Elena Poniatowska

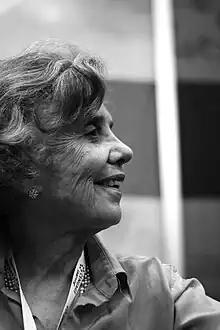
Princess Elena Poniatowska

Poniatowska was born Helène Elizabeth Louise Amelie Paula Dolores Poniatowska Amor in Paris, France, in 1932. Her father was Prince Jean Joseph Évremond Sperry Poniatowski (son of Prince André Poniatowski), born to a prominent family distantly related to the last king of the Polish–Lithuanian Commonwealth, Stanisław August Poniatowski. Her mother was French-born heiress María Dolores Paulette Amor de Yturbe, whose Mexican family lost land and fled Mexico after Porfirio Díaz was ousted during the Mexican Revolution. Poniatowska's extended family includes an archbishop, the primate of Poland, a musician, French politicians, and several writers and statesmen, including Benjamin Franklin. Her aunt was the poet Pita Amor. She was raised in France by a grandfather who was a writer and a grandmother who showed her unflattering photographs of Mexico, including some in "National Geographic" depicting Africans, saying they were Mexican indigenes, and scared her and her siblings with stories about cannibalism there. Although she maintained a close relationship with her mother until her death, her mother was unhappy about her being labeled a communist and refused to read Poniatowska's novel about political activist Tina Modotti.